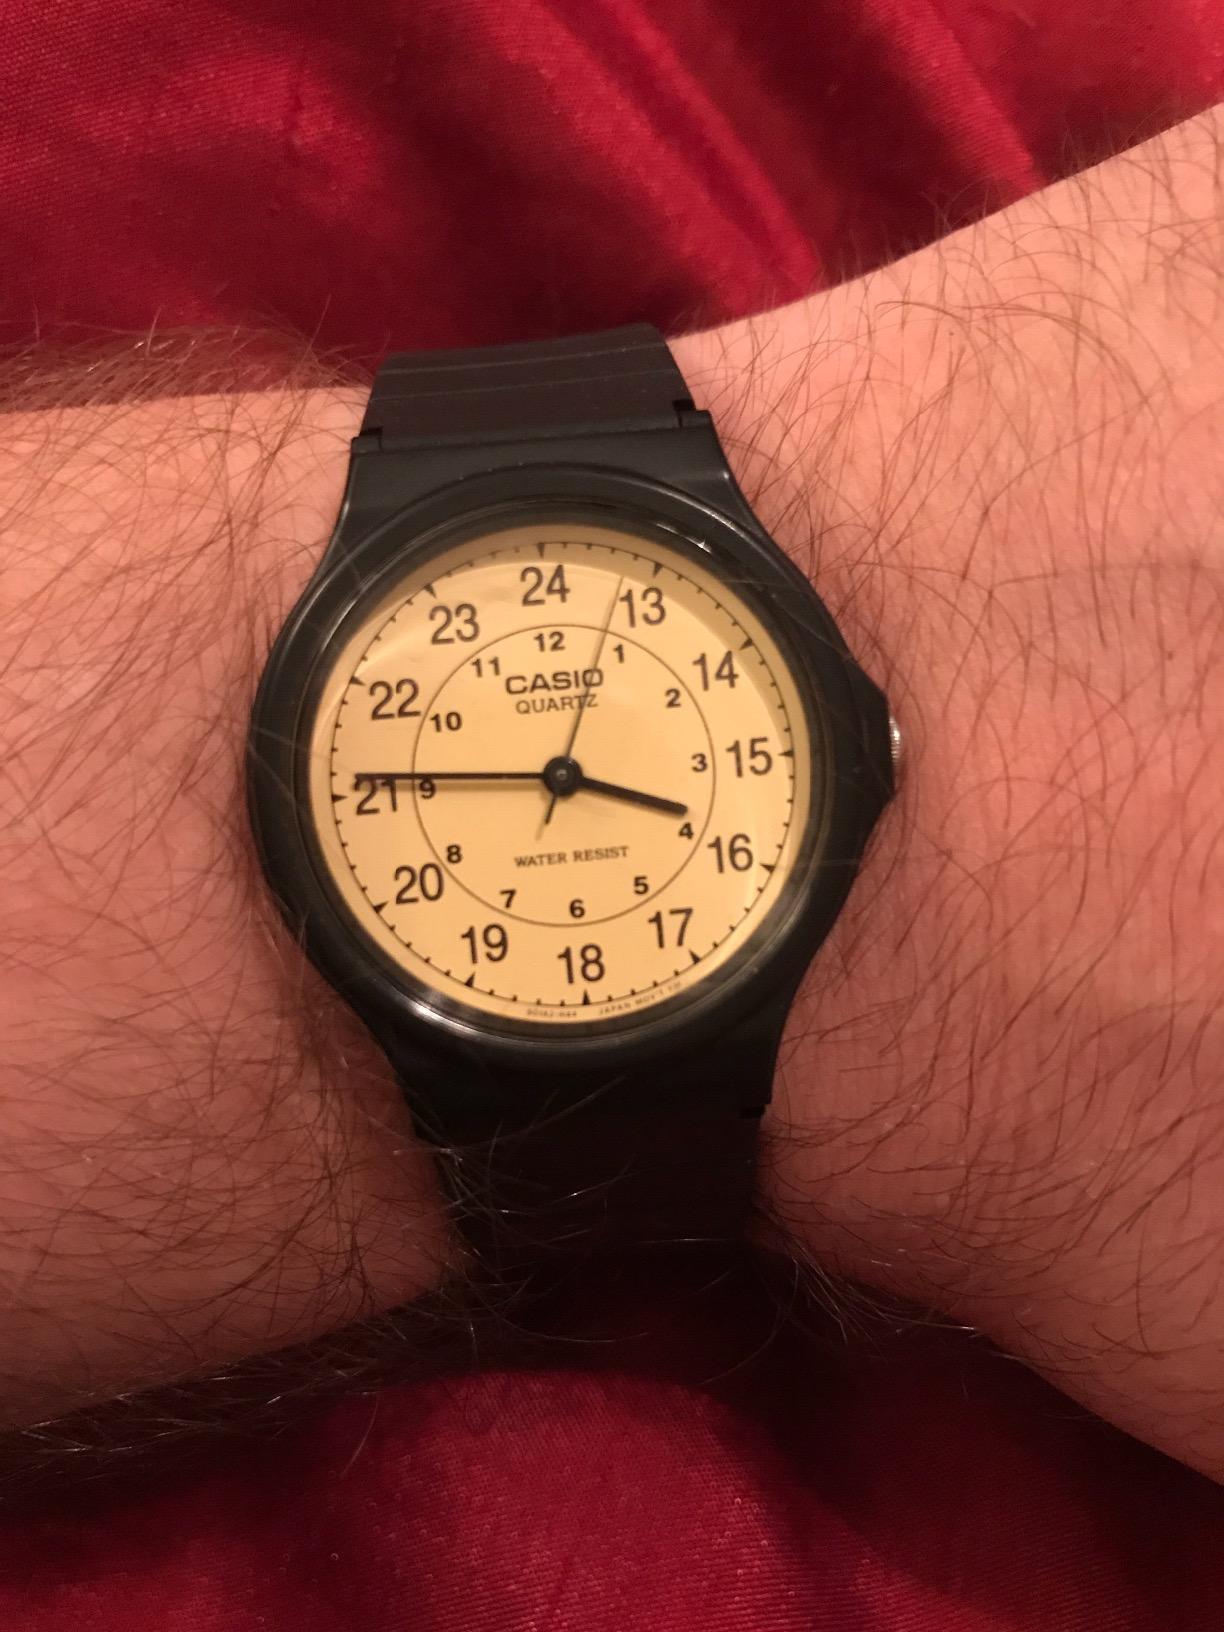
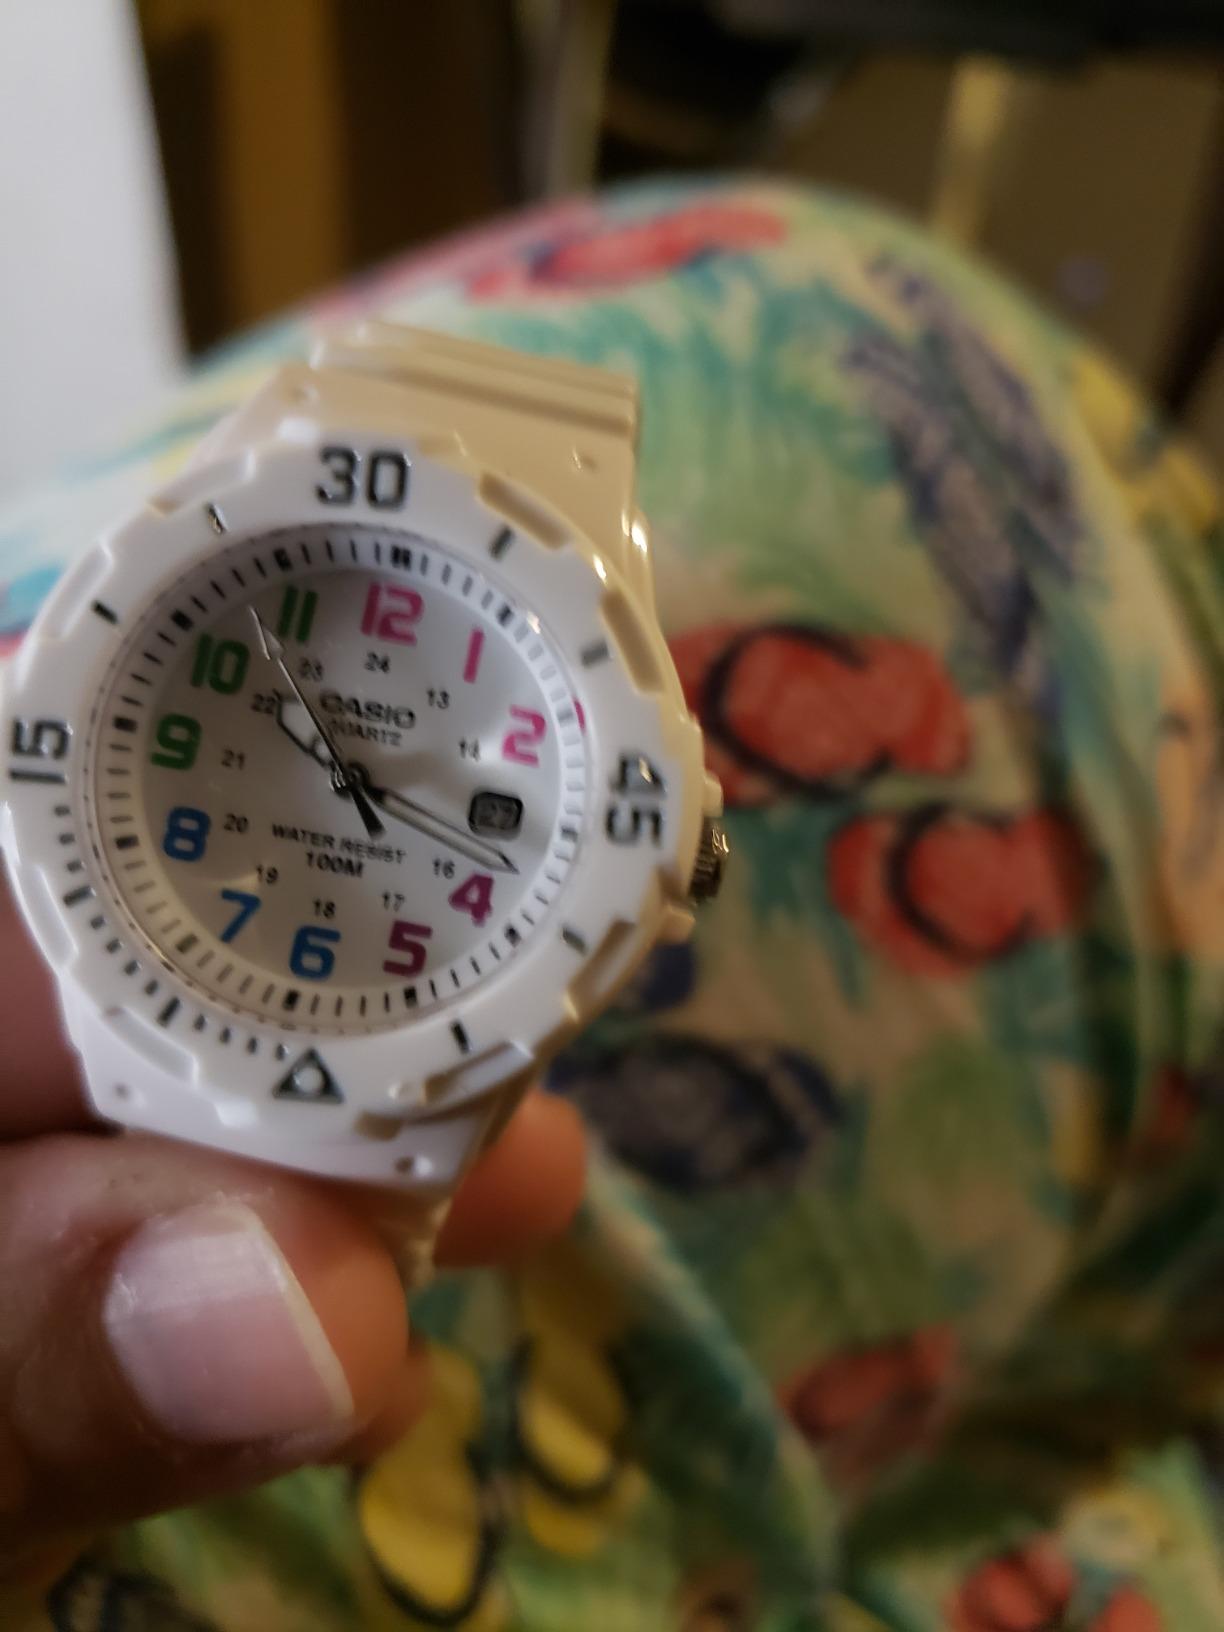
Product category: accessories_watch
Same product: no